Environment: real
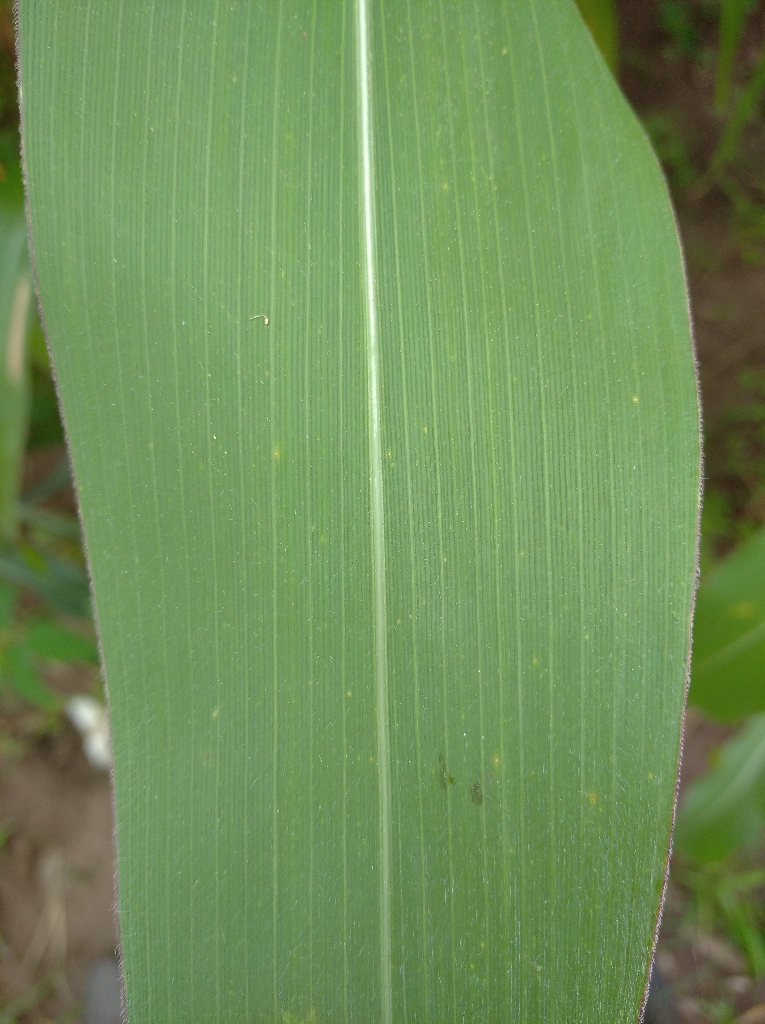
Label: healthy